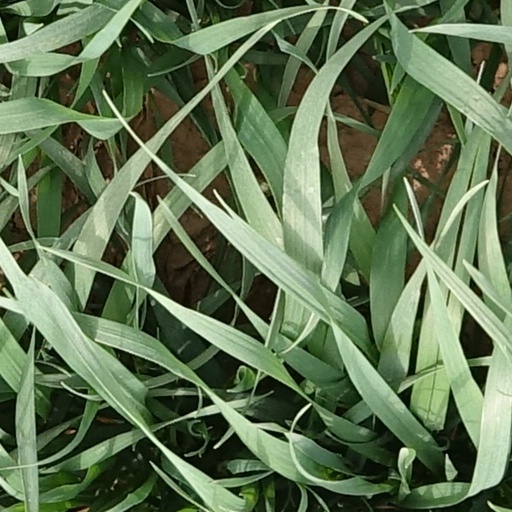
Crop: wheat